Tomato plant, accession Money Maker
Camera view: bottom (45 deg); turntable rotation: 300 degrees
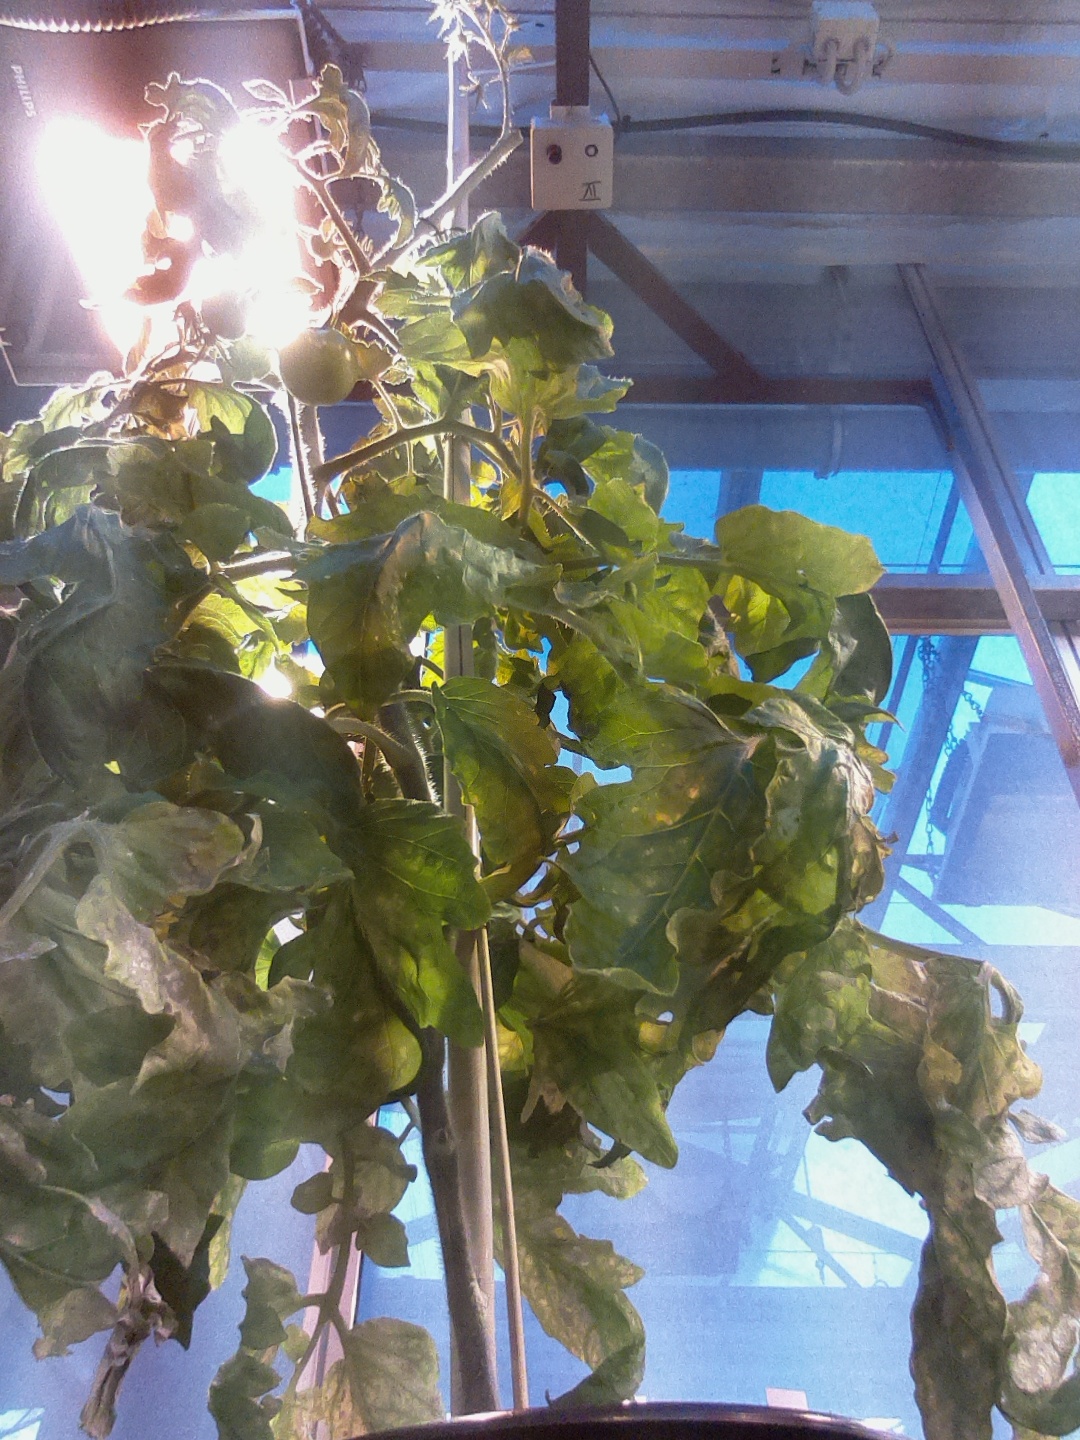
BBCH growth stage 75: 50%-60% of final fruit size